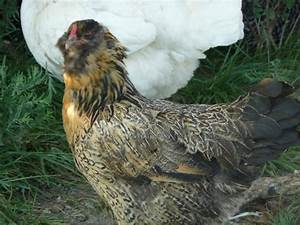
Label: gallina